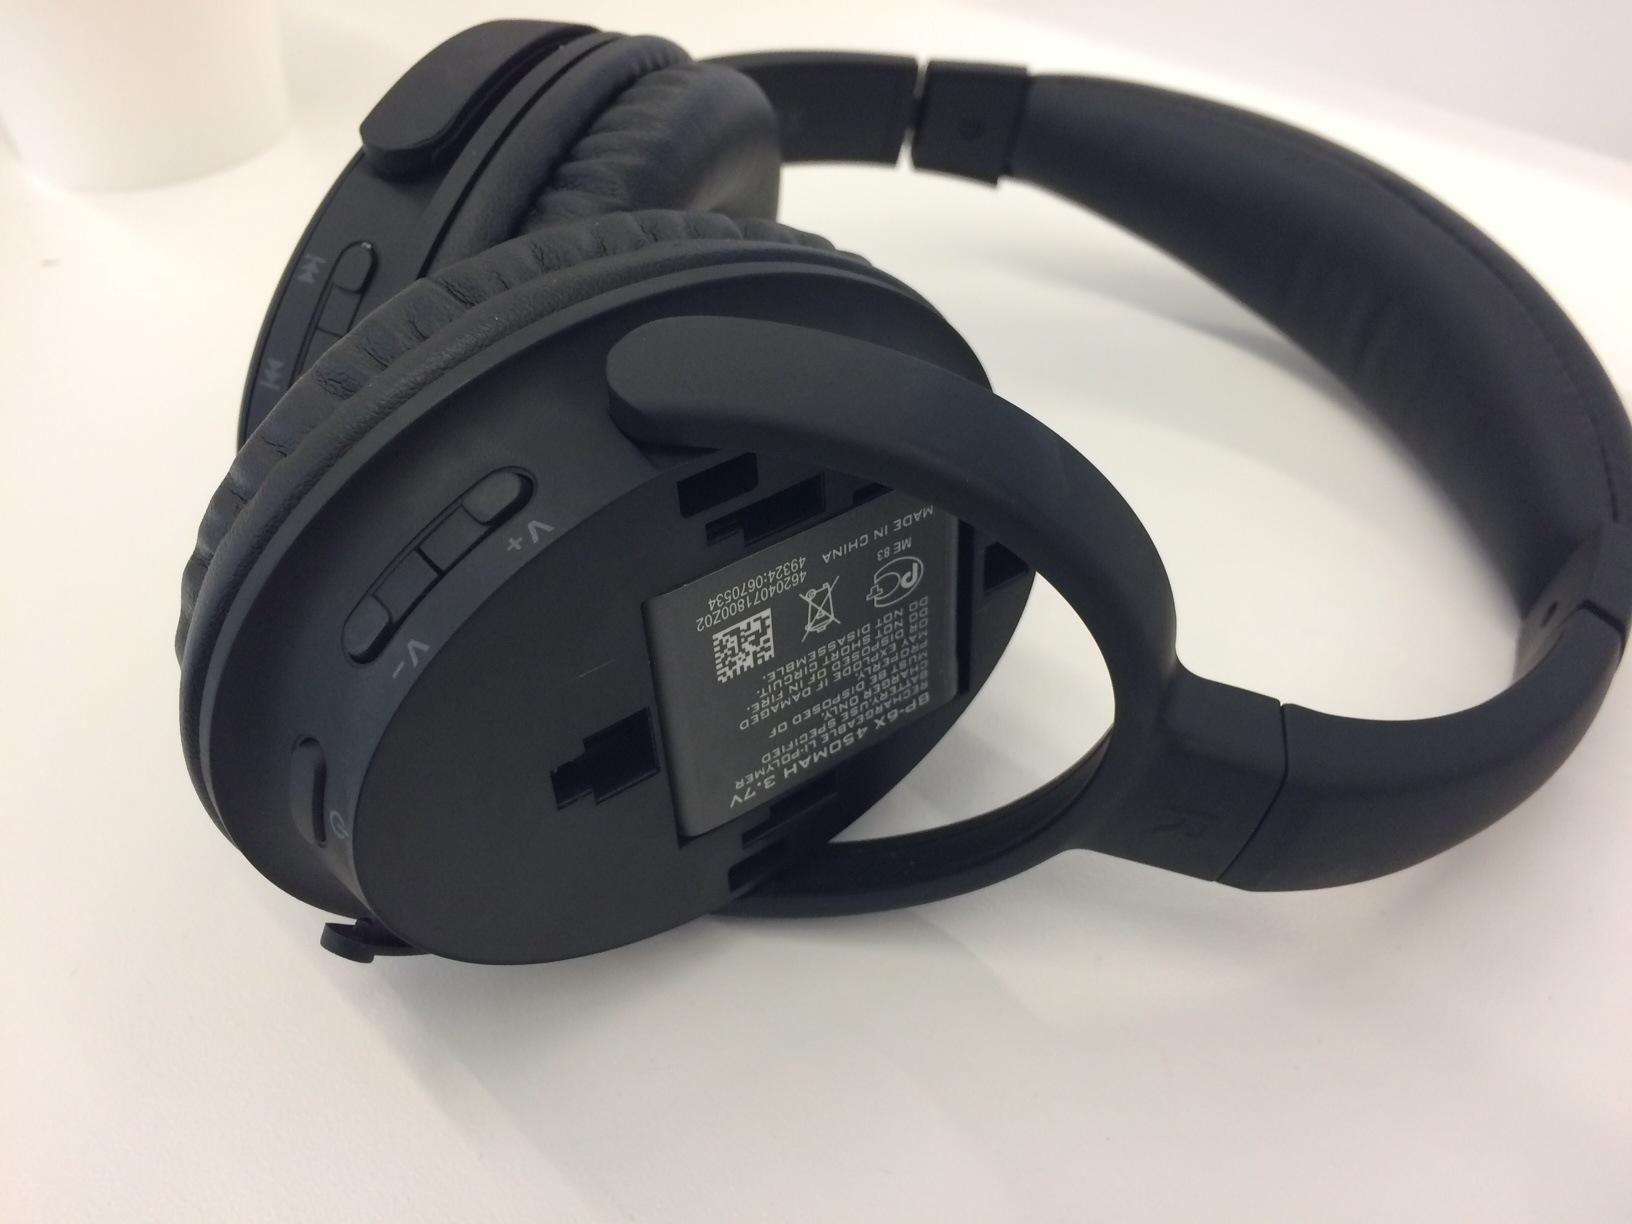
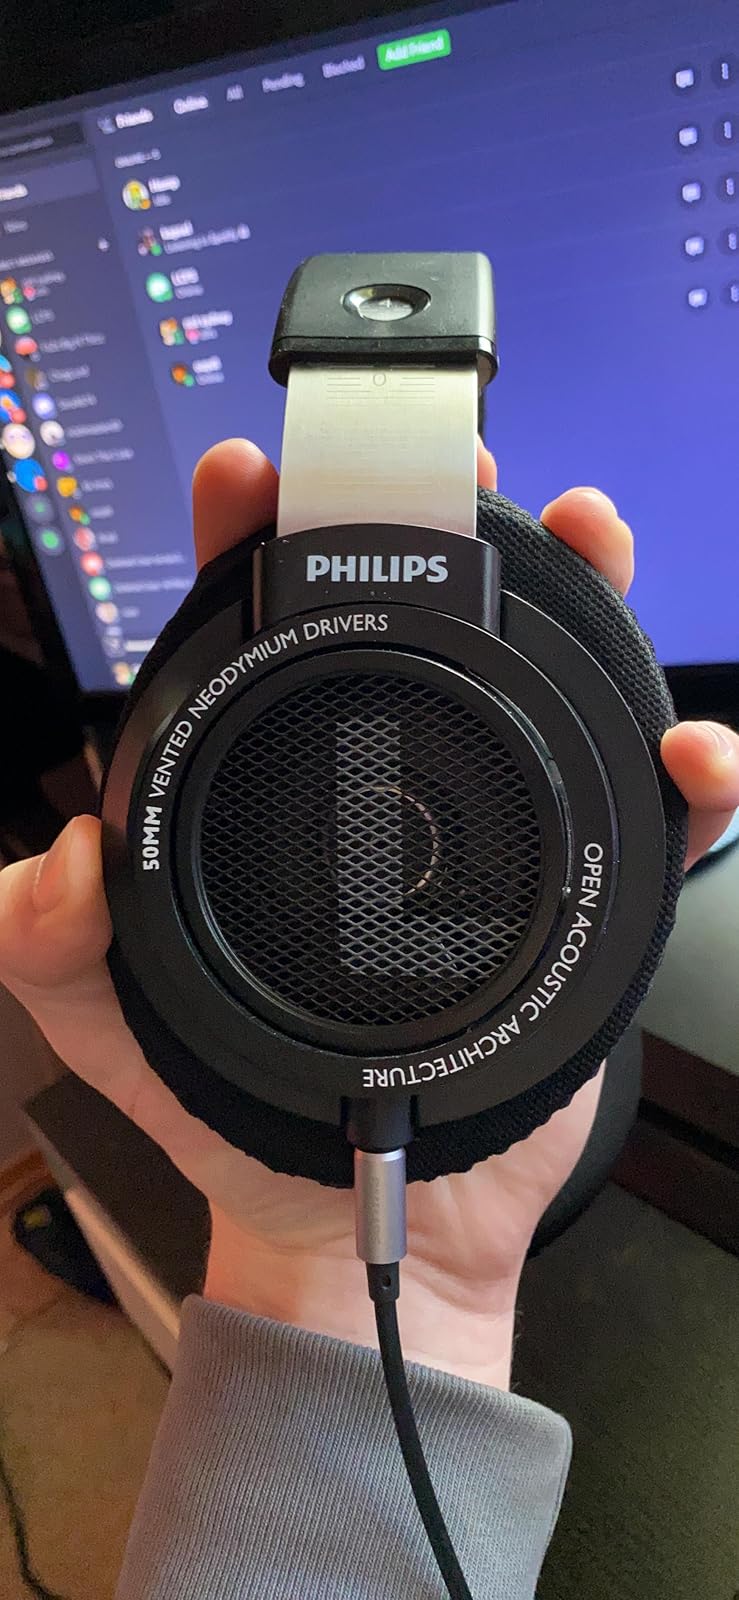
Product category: headphones
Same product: no